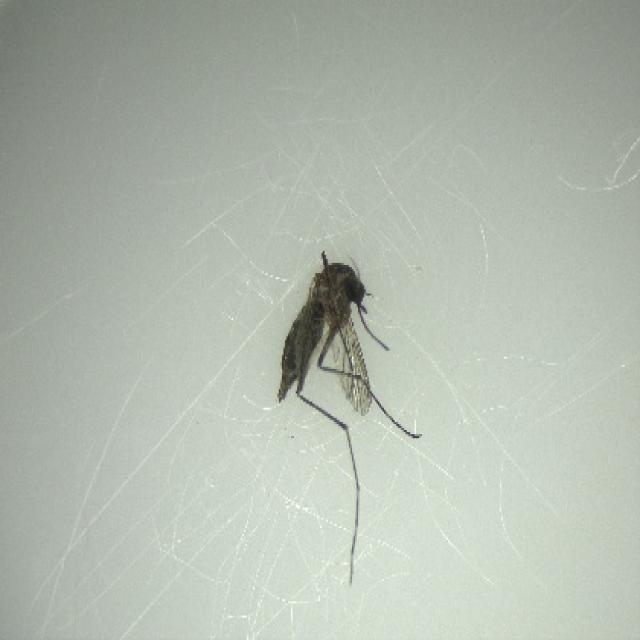
Species: aedes_vexans